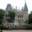
Label: castle